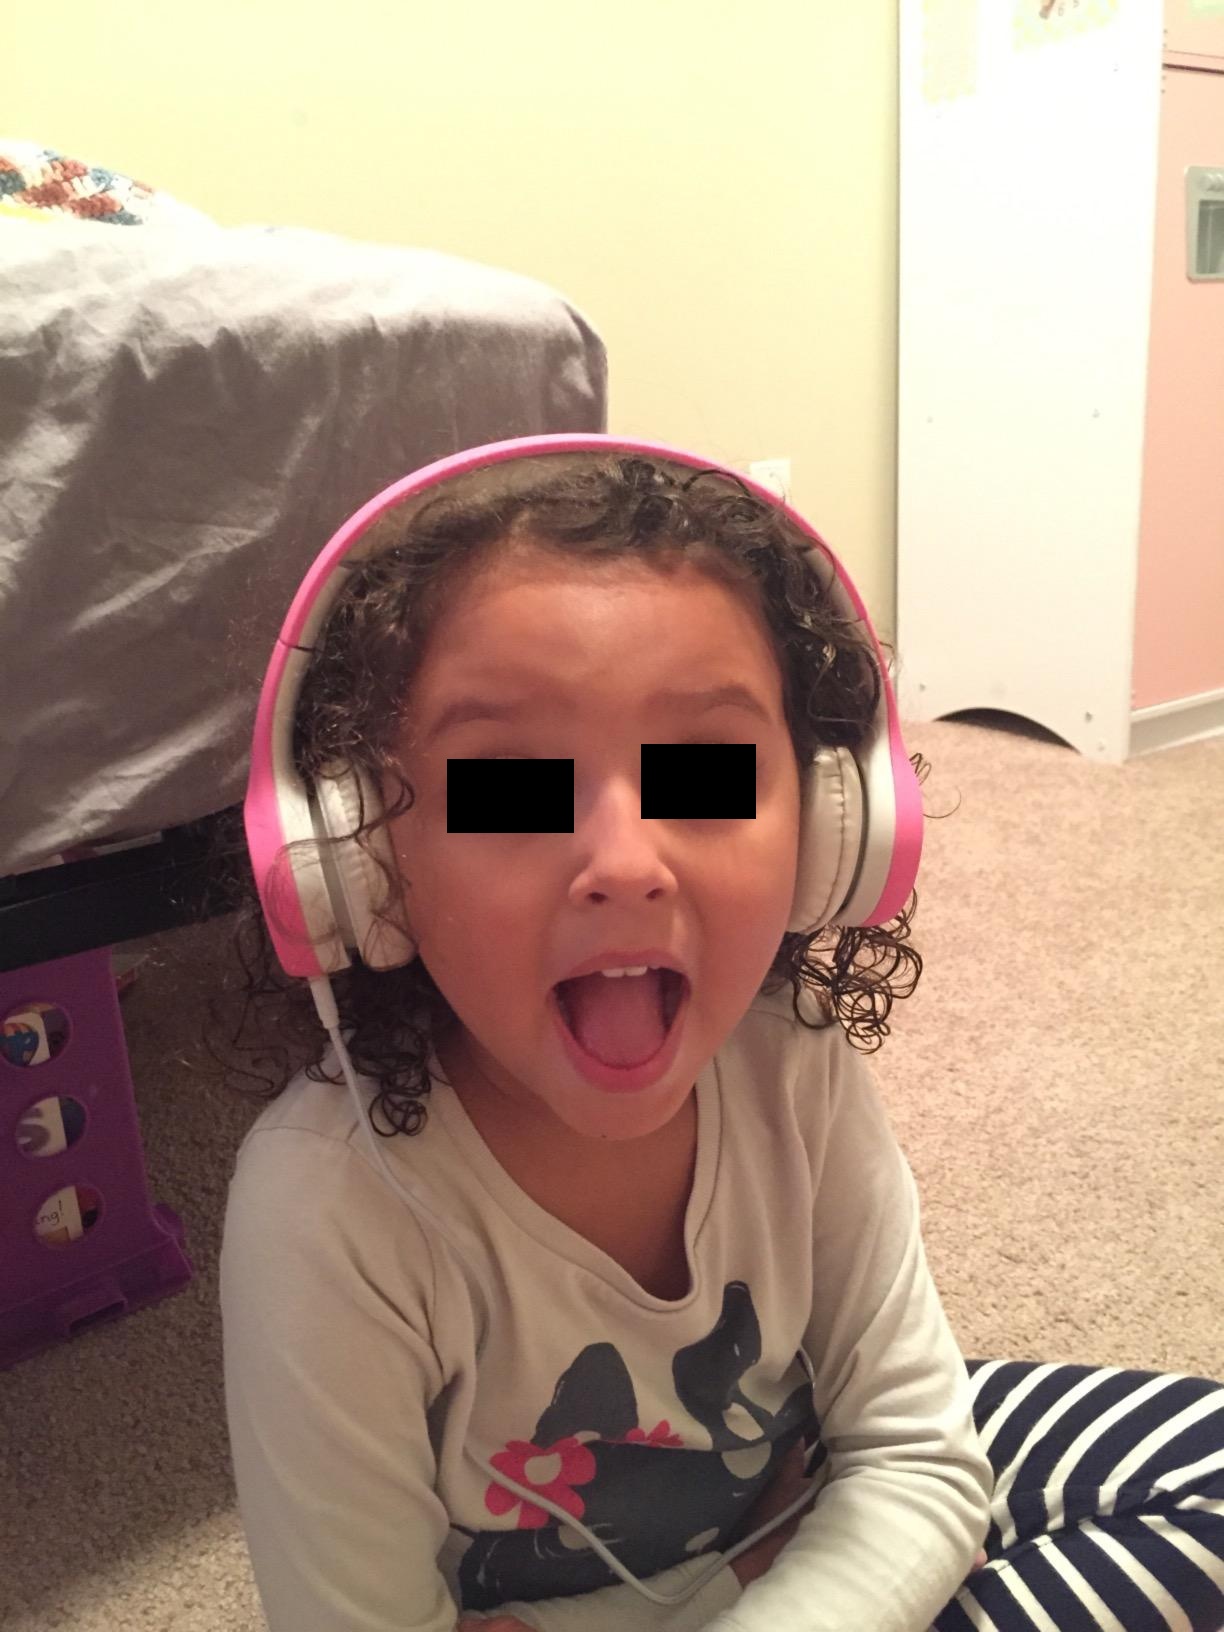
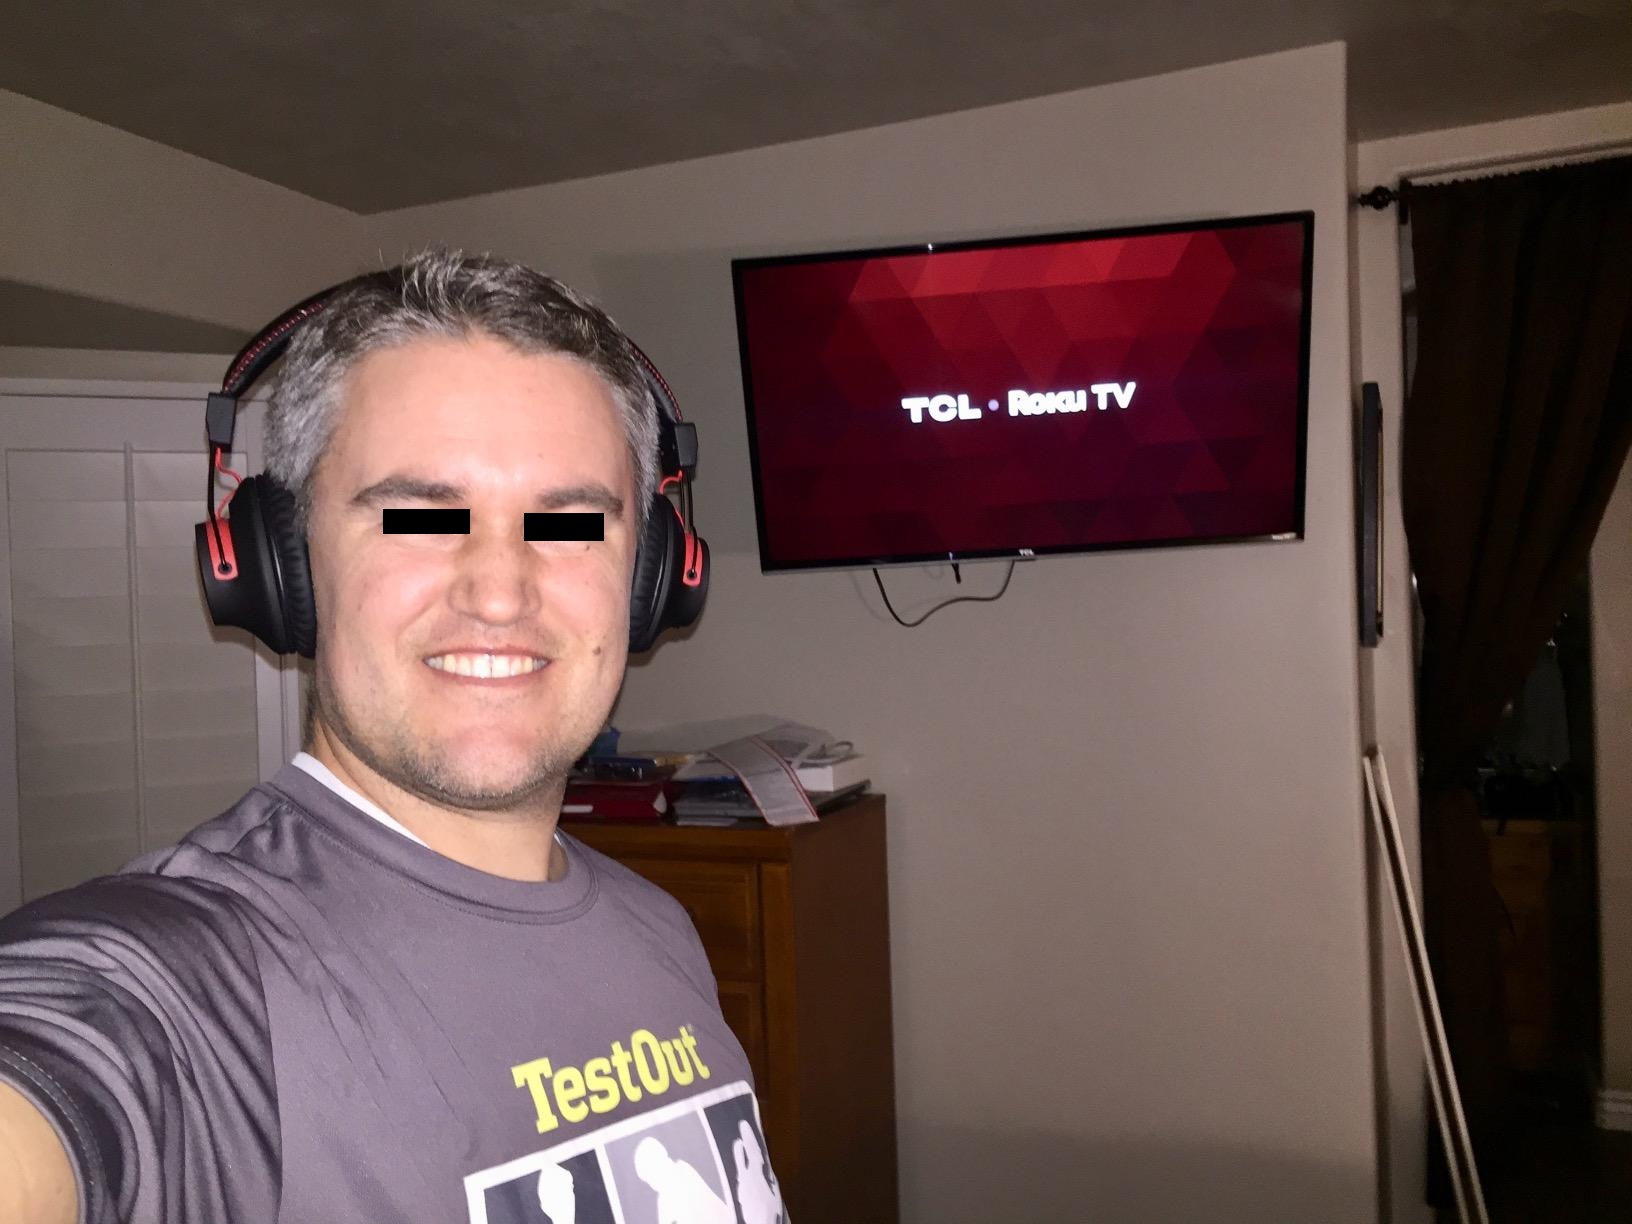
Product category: headphones
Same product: no